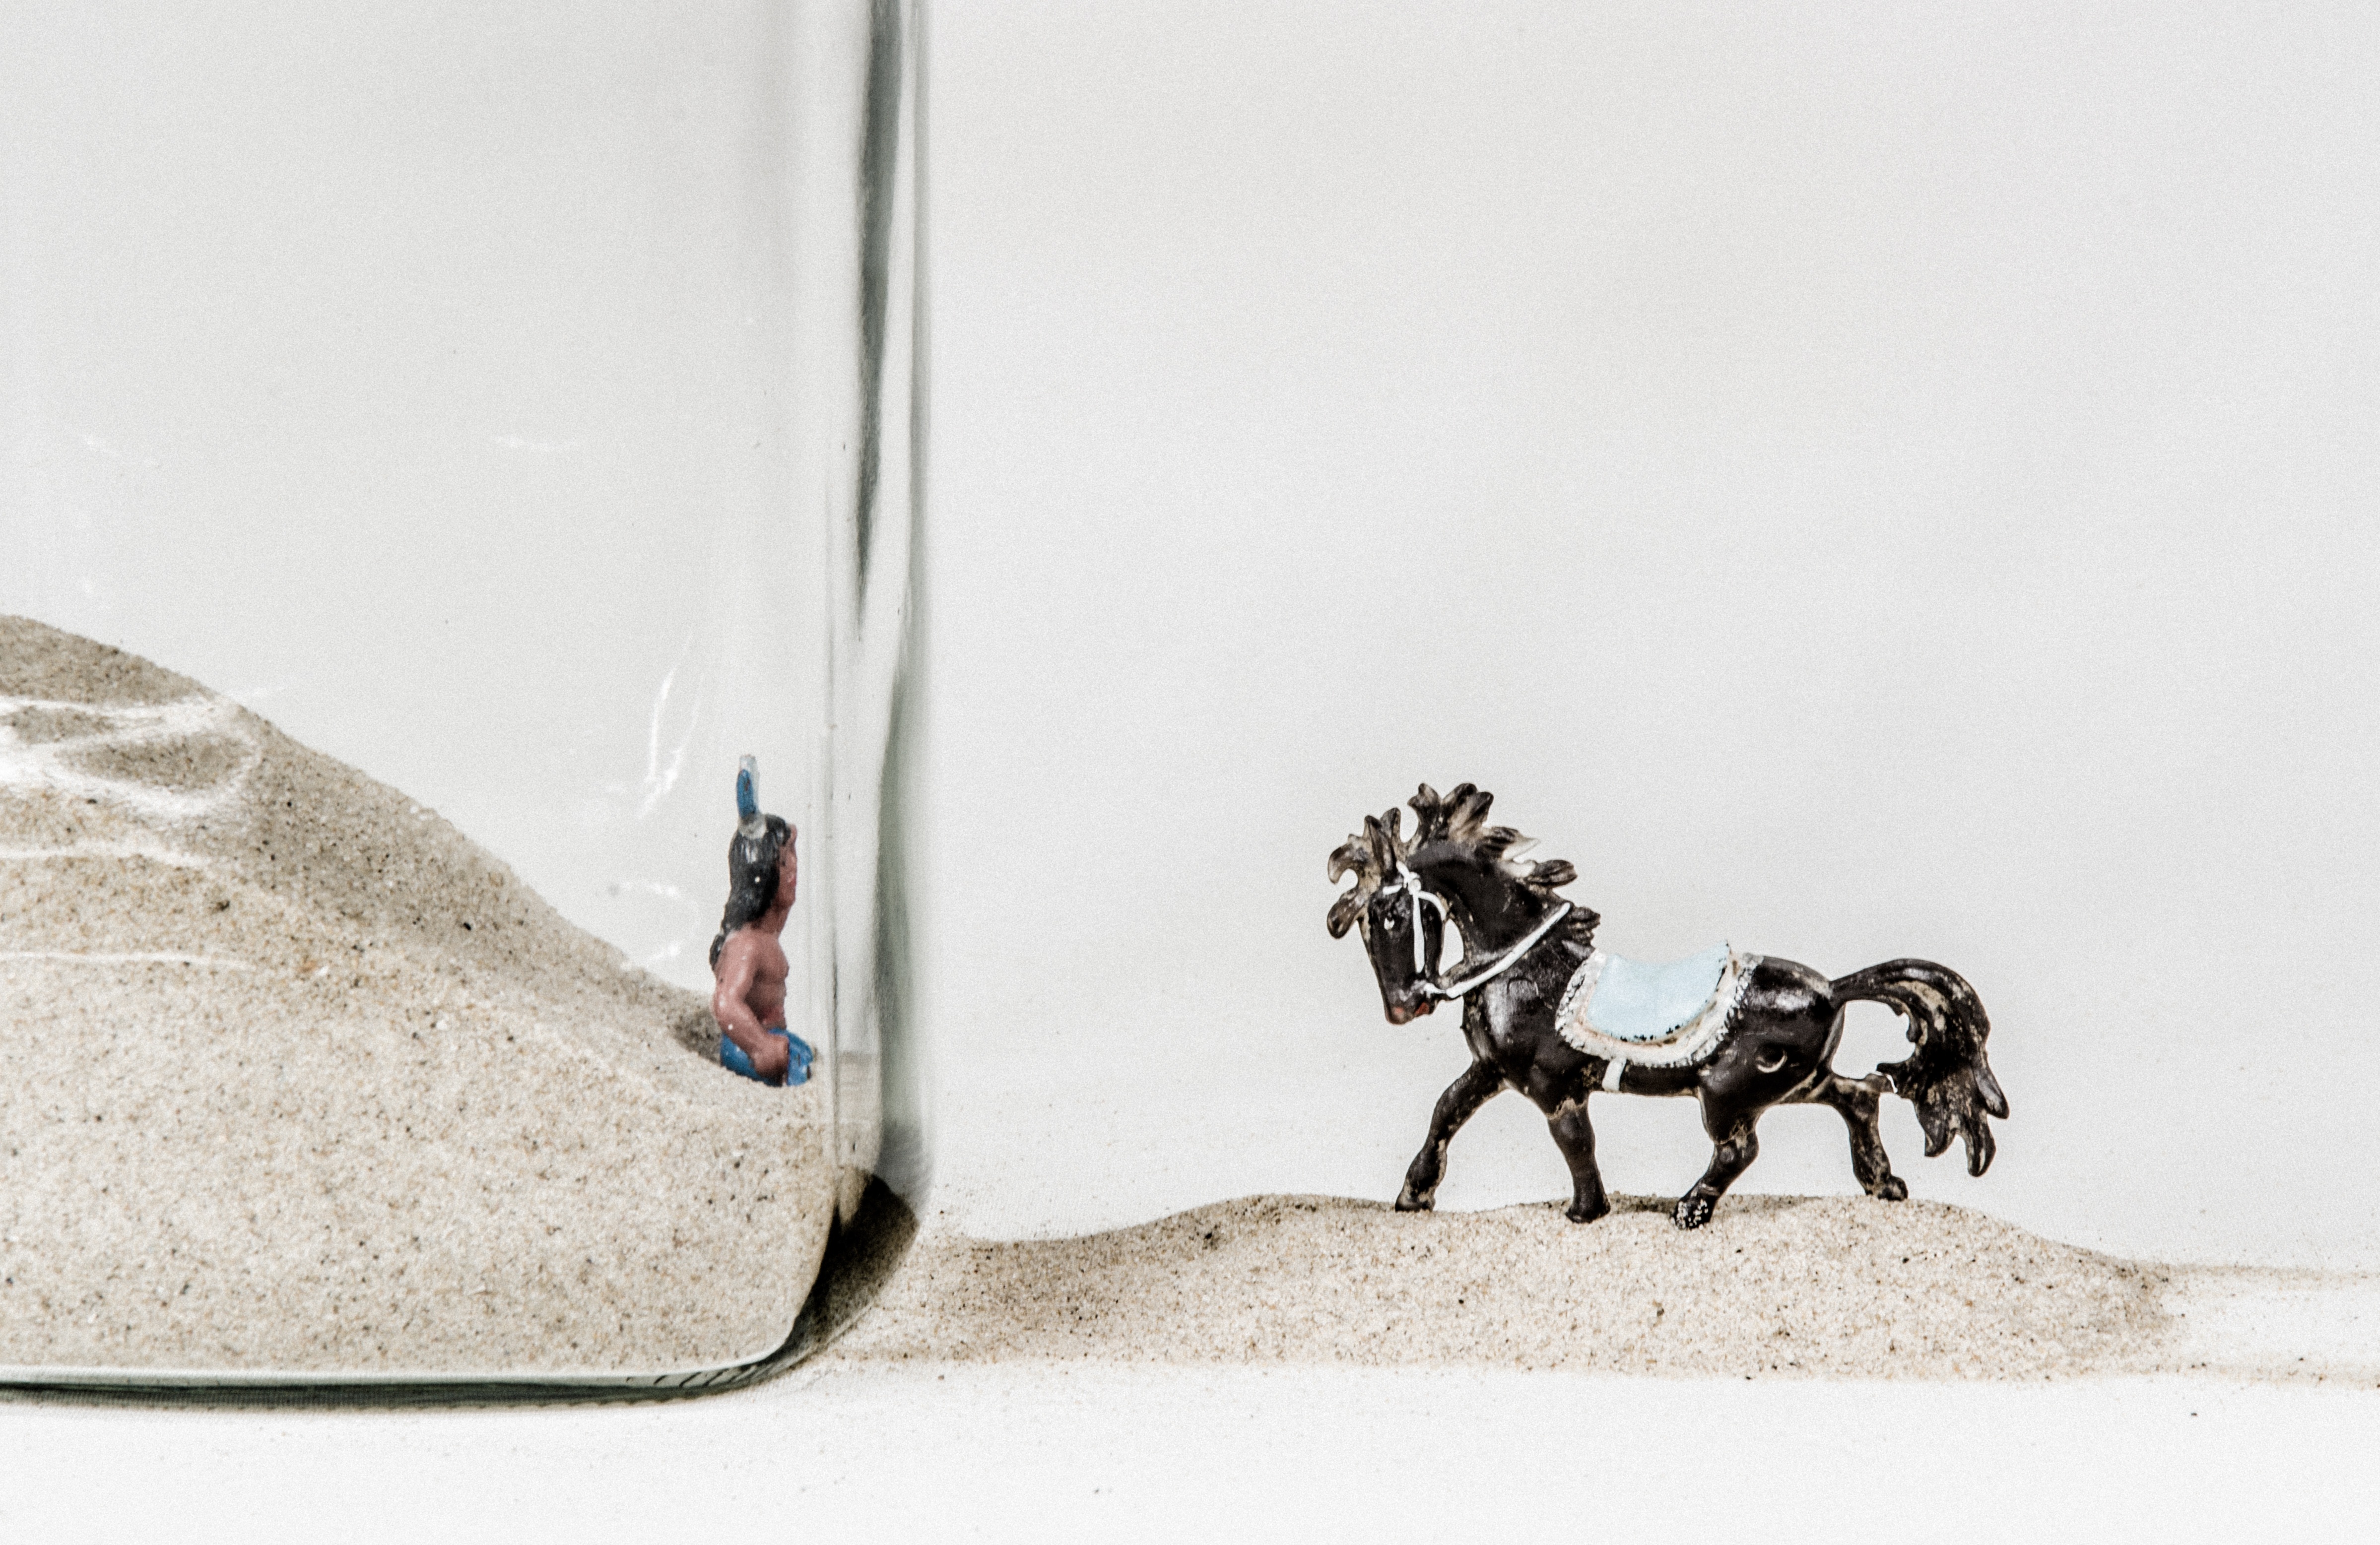
sand, glass, horse, still life, sketch, drawing, footwear, indians